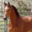
Label: horse